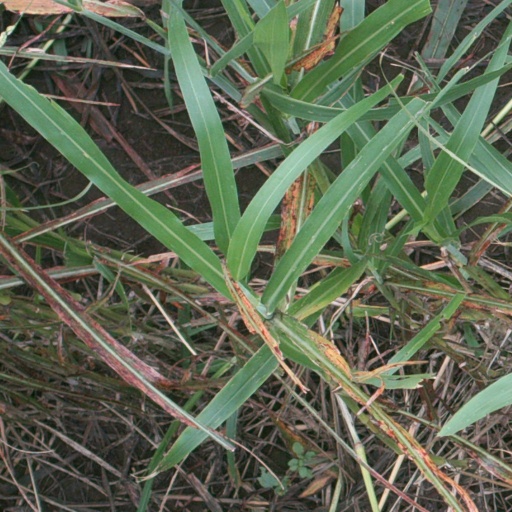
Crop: sorghum